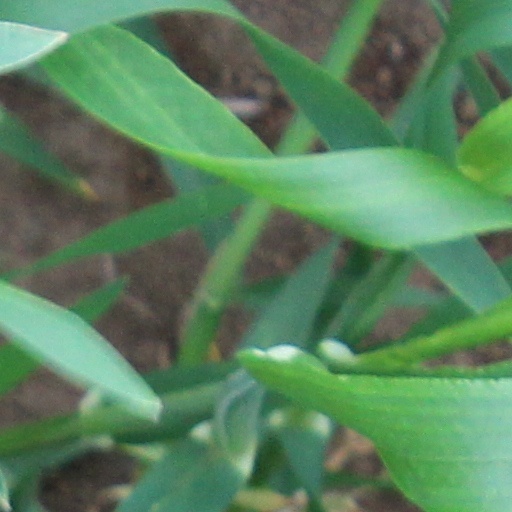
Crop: wheat